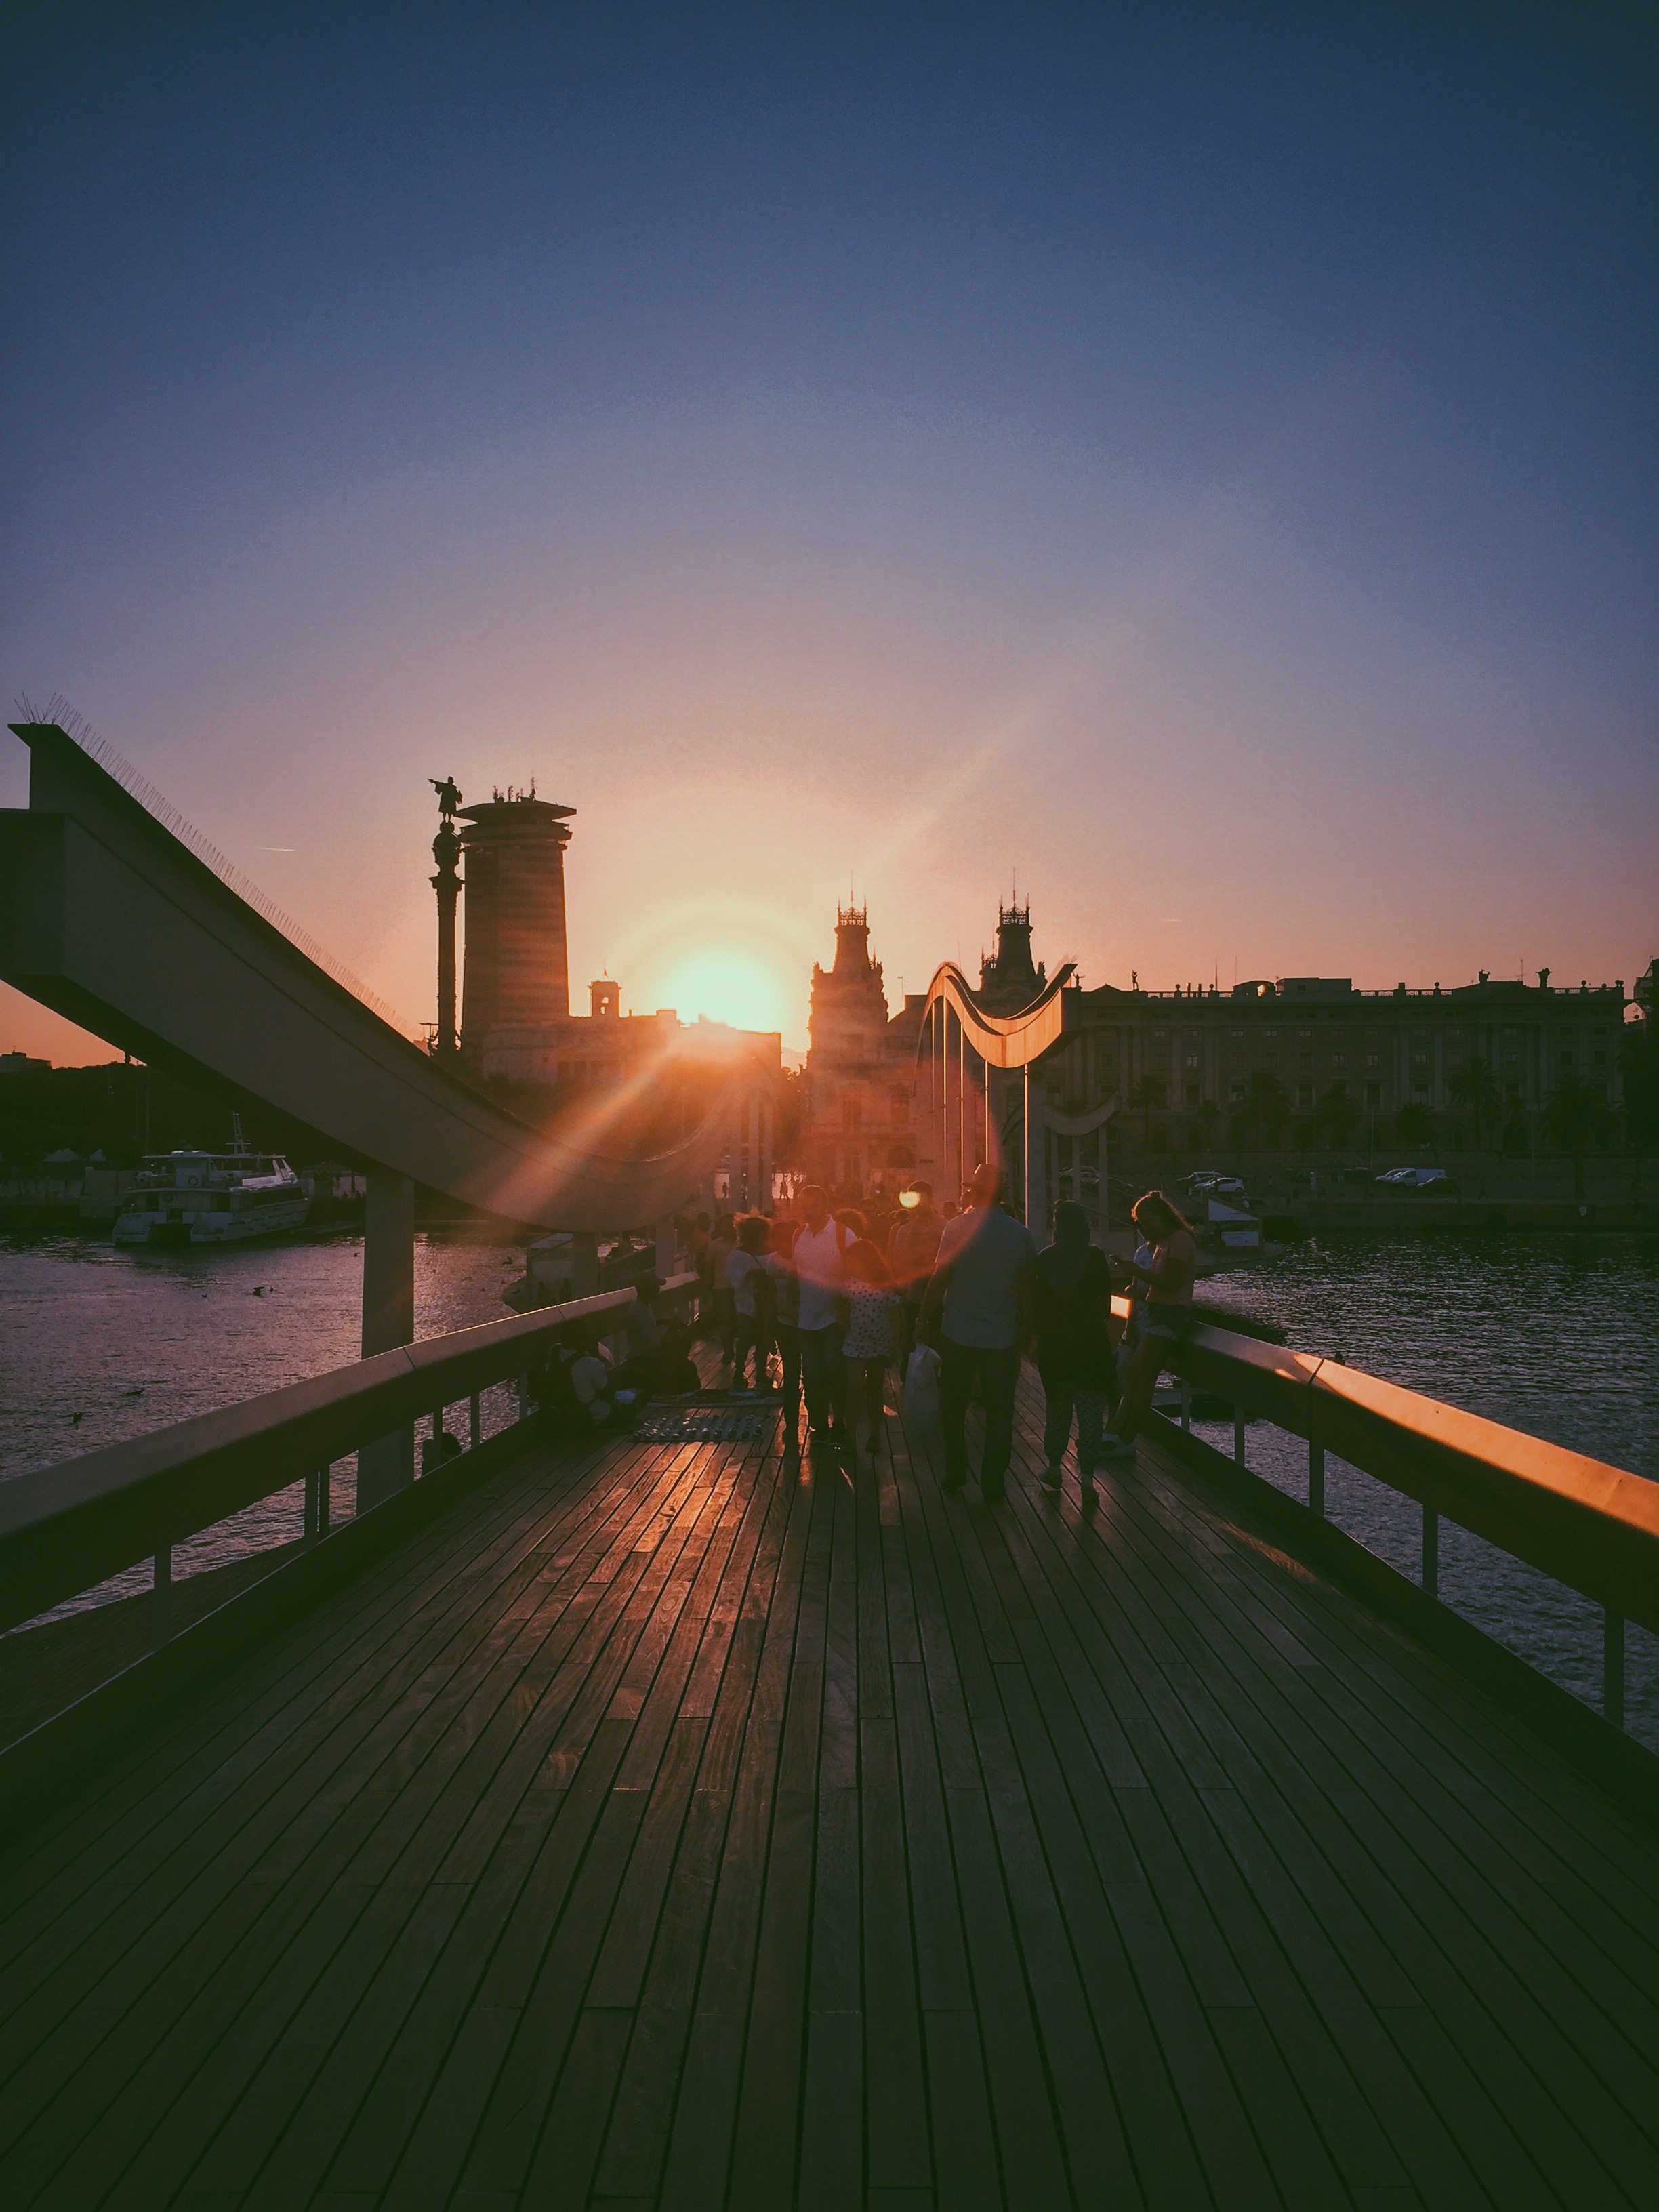
horizon, light, sky, sunrise, sunset, bridge, skyline, night, sunlight, morning, dawn, cityscape, dusk, evening, reflection, waterway, atmospheric phenomenon